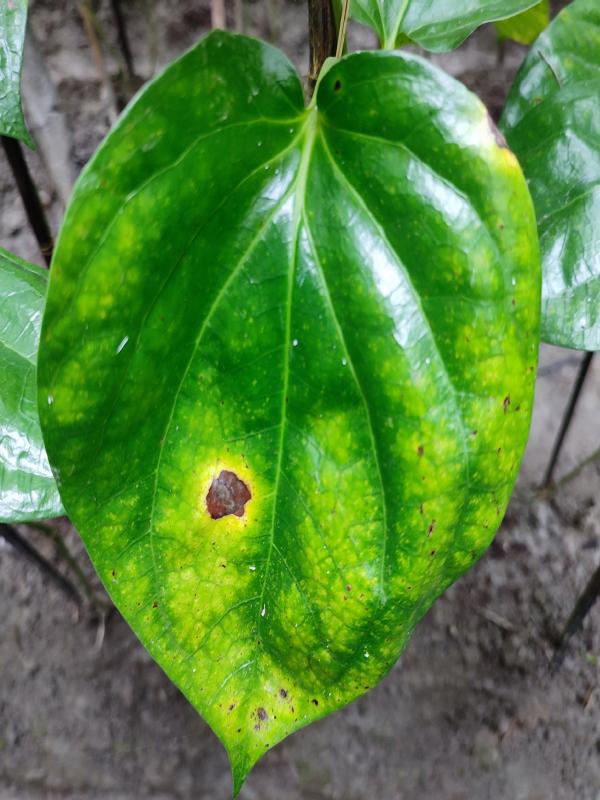
Label: Bacterial_Leaf_Disease